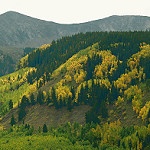
Label: mountain